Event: Nepal Earthquake
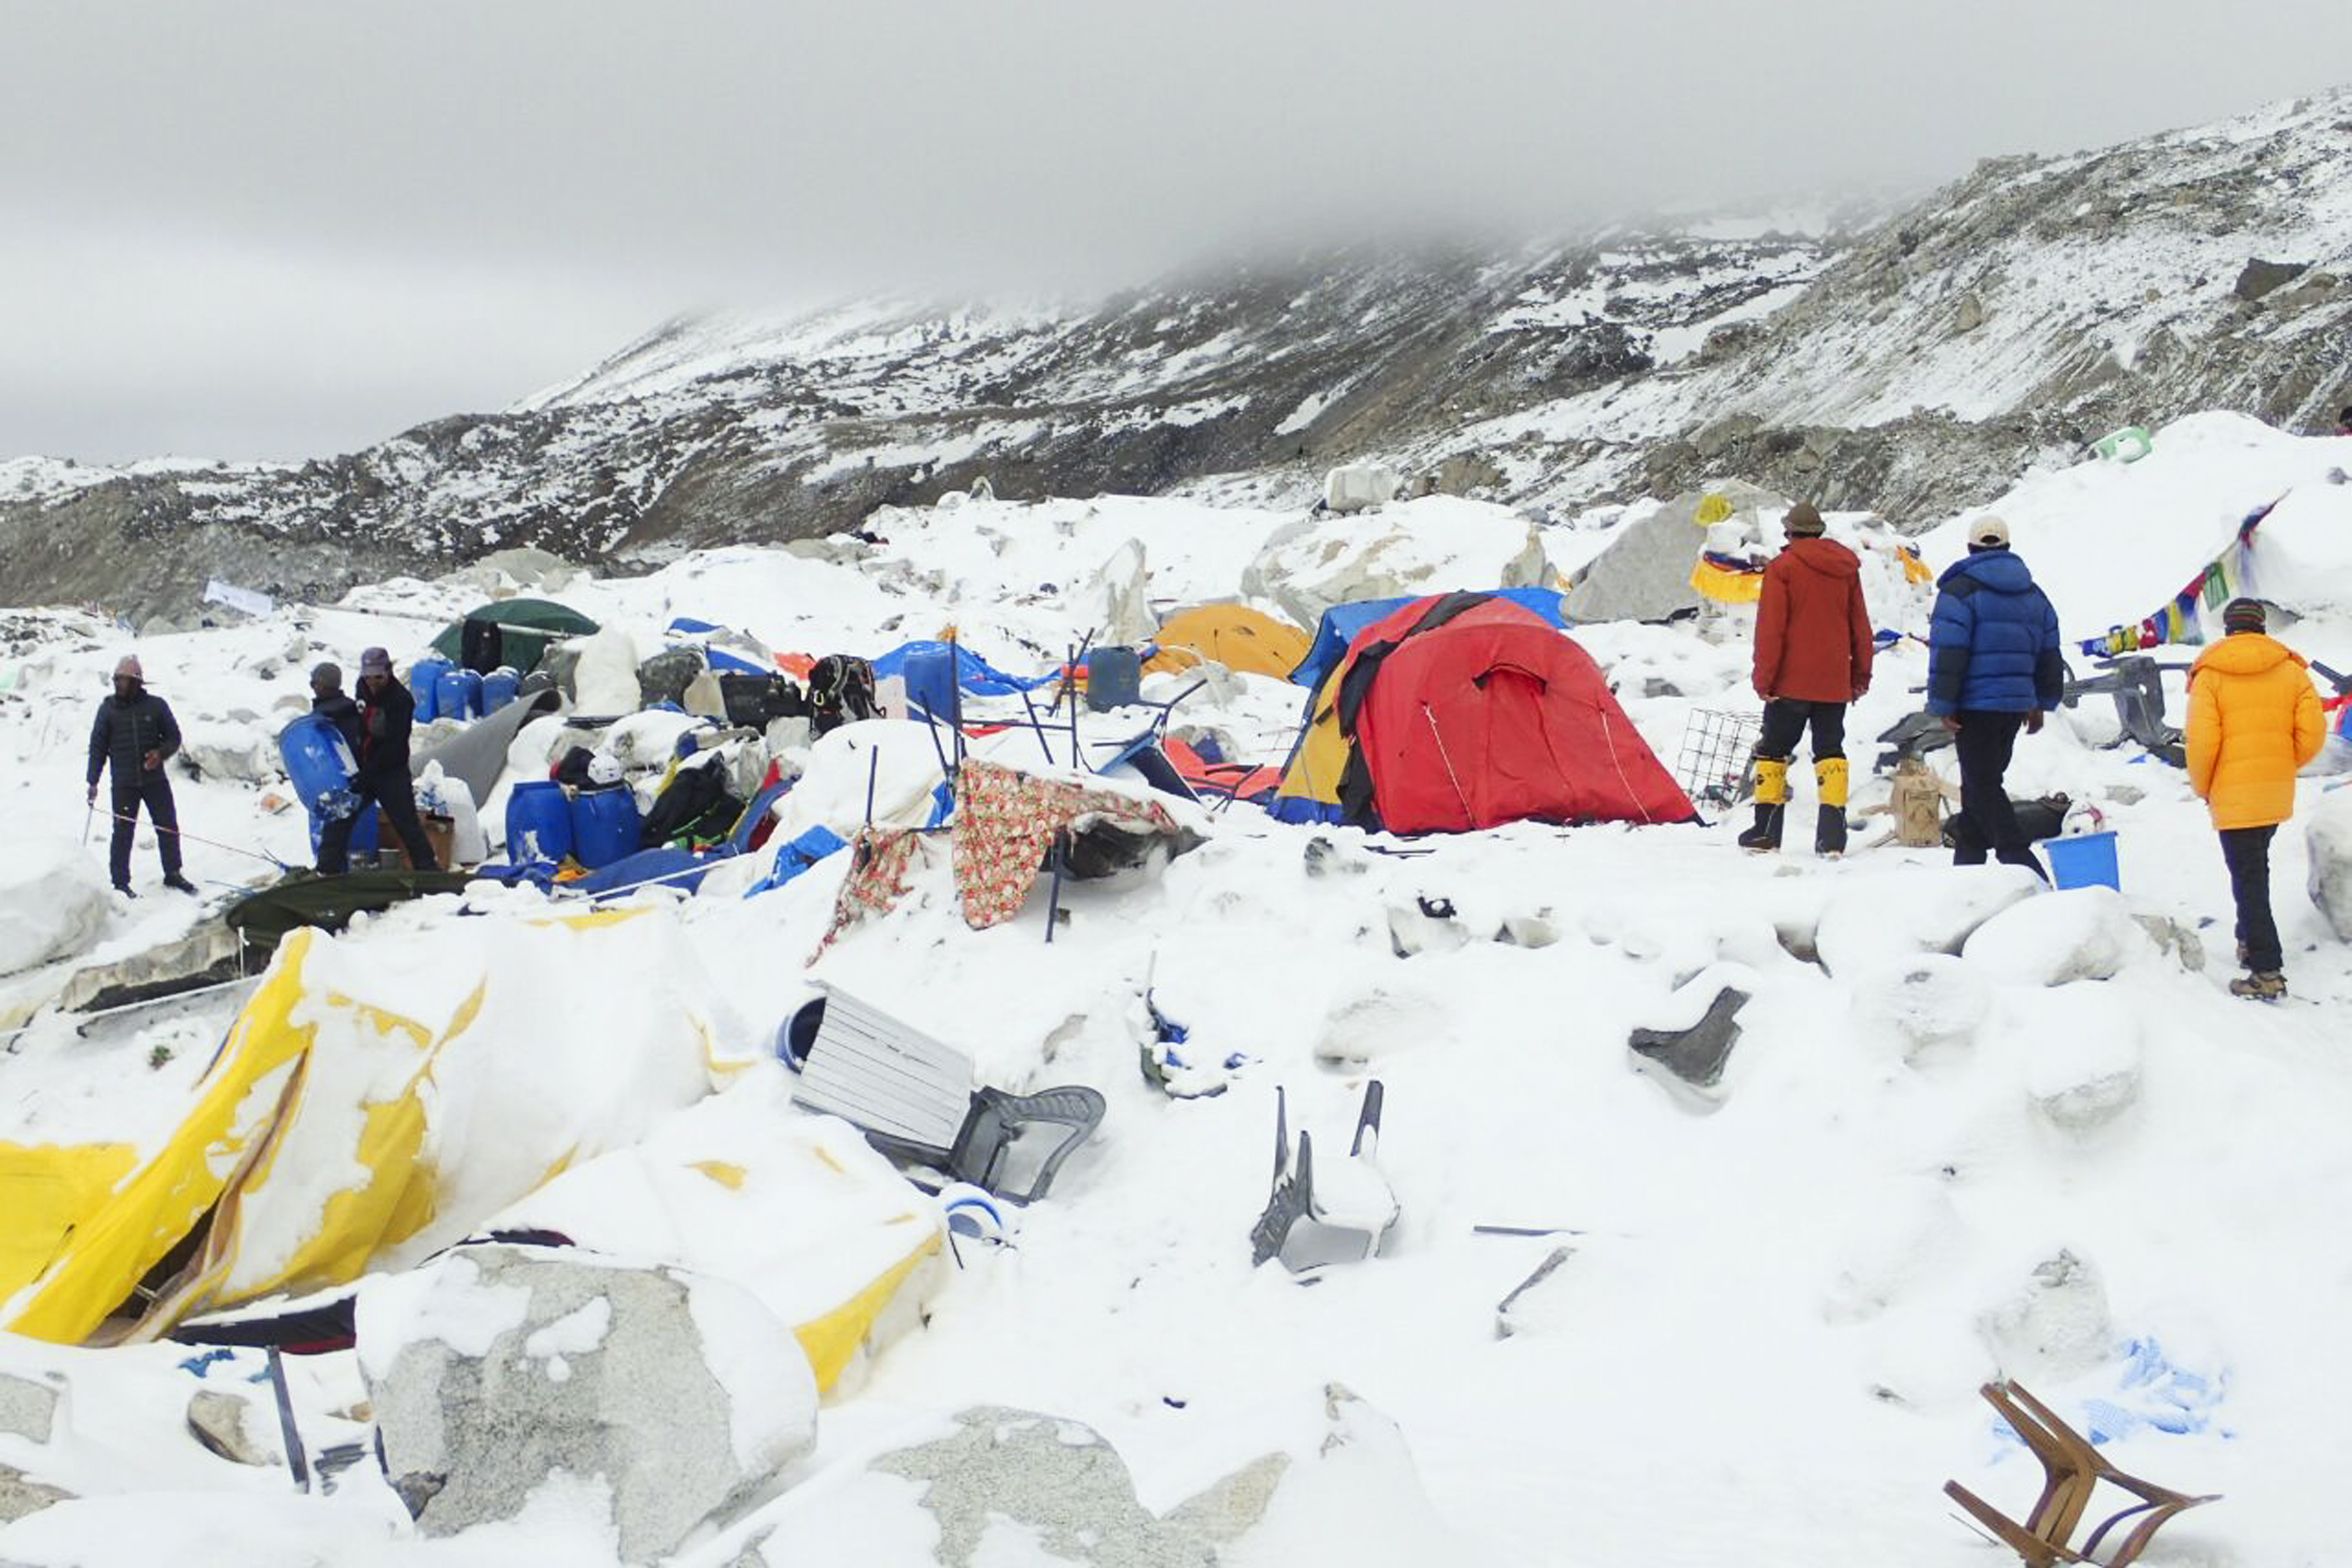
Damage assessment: damage